Santa Cristina, Parma

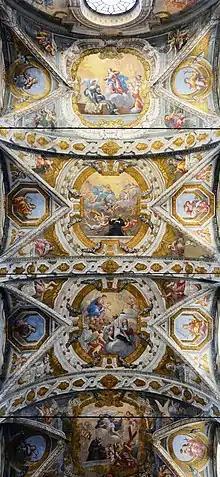
Ceiling frescoes by Alessandro Baratta

The building has three naves divided by pillars with Ionic capitals, with four chapels on each side in front of each of which opens a hemispherical dome. The facade and the apse remained unfinished. The interior was frescoed by the figure painter and Theatine Filippo Maria Galletti and quadratura by and other painting by Alessandro Baratta. Most of the altarpieces depicting the "Life of the Virgin" were painted by Giovanni Battista Venanzi, including the main altarpiece depicting the "Martyrdom and Glory of Ste Cristina". The ceiling of the nave is decorated with four scenes from the life of St Cajetan: the "Virgin appears to a dying St Cajetan", framed by allegories of Humility and Faith; "Glory of St Cajetan before the Trinity", between allegories of Obedience and Temperance; "Vision of the Virgin and Child to Cajetan during his first Mass", between Providence and Justice; and finally, "Cajetan contemplates the signs of the Passion", between Hope and Charity.